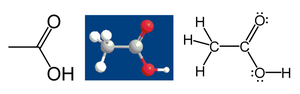
Le nombre d'oxydation, ou degré d'oxydation, est le nombre de charges électriques élémentaires réelles ou fictives que porte un atome au sein d'une espèce chimique. Ce nombre, qui décrit l'état d'oxydation de l'atome, caractérise l'état électronique de l'élément chimique correspondant en considérant la charge réelle ou fictive. La charge fictive se calcule, dans le cas des molécules, en considérant que l'élément :